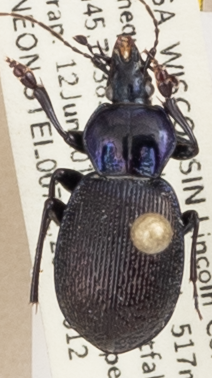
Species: Sphaeroderus stenostomus lecontei
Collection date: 2018-06-12
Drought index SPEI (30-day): -1.444
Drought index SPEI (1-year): -0.152
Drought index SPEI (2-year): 1.93